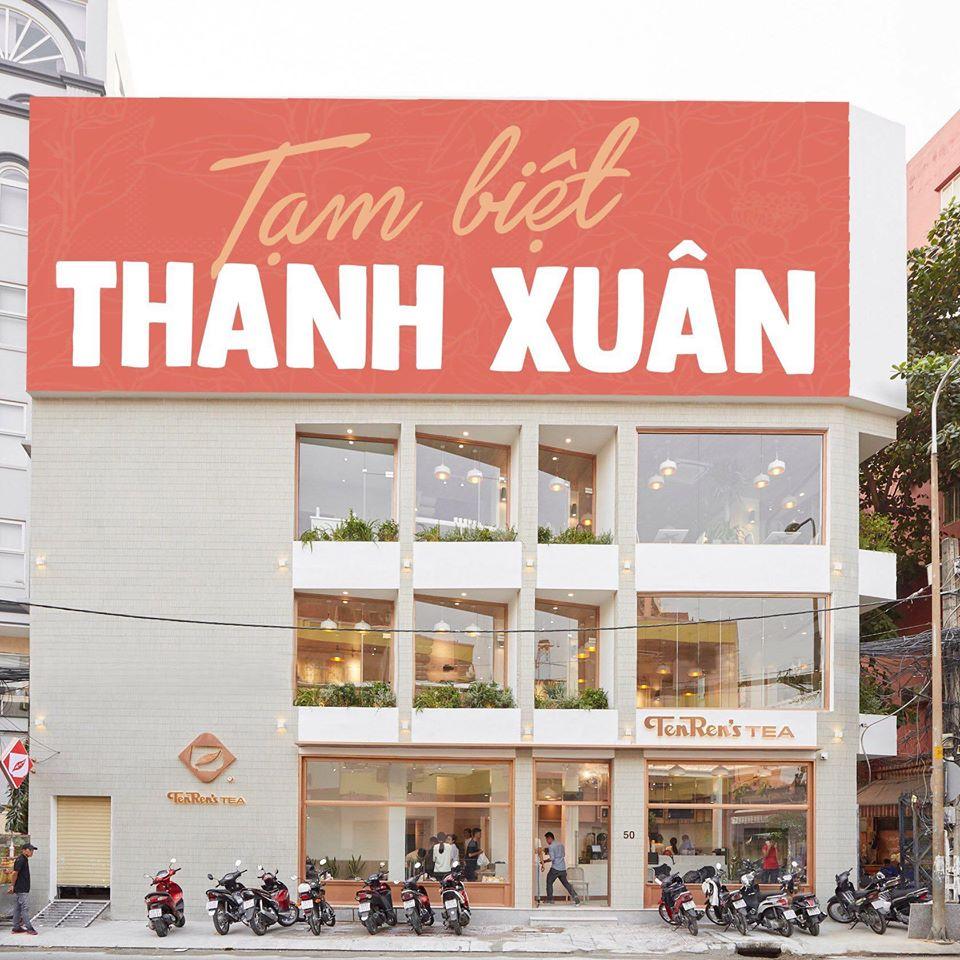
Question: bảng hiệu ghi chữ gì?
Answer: tạm biệt thanh xuân